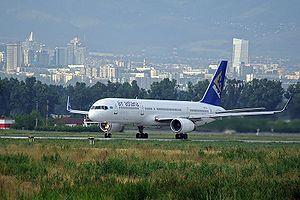
L’aéroport international d'Almaty est le plus grand aéroport international au Kazakhstan située à environ 18 kilomètres du centre d'Almaty, la plus grande ville et capitale commerciale du Kazakhstan.
Air Astana est la compagnie aérienne nationale kazakhstanaise. Elle opère principalement à partir des aéroports d'Almaty et de Noursoultan. Elle est détenue par le gouvernement kazakh et par BAe Systems. La compagnie est autorisée à voler dans toute l'Europe.
Almaty, appelée Alma-Ata pendant la période soviétique, est la principale ville du Kazakhstan et son ancienne capitale, de 1929 à 1997.